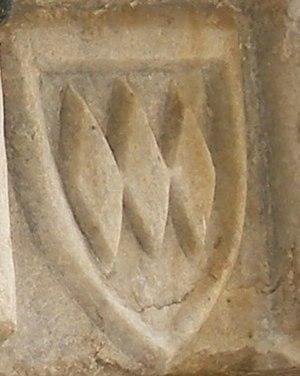
Armoiries des Crispi, ducs de Naxos. Naxos (Chora).
Giovanni II Crispo fut Duc de Naxos de 1418 à 1437.
Giacomo III Crispo fut Duc de Naxos de 1463 à 1480.
Guiglelmo II Crispo fut duc de Naxos 1453 à 1463.
Gian Giacomo Crispo fut duc de Naxos de sa naissance en 1447 à sa mort en 1453.
Giovanni III Crispo fut Duc de Naxos de 1480 à 1494.
Francesco III Crispo, Duc de Naxos de 1500 à 1510 et mort en 1511.
Francesco Iᵉʳ Crispo fut Duc de Naxos de 1383 à 1397.
Giovanni IV Crispo, né en 1499 et décédé en 1564, fut le dernier véritable duc de Naxos. Son règne, de 1510 à 1564, fut le plus long de l'histoire du duché. Giovanni IV Crispo succéda à son père Francesco en 1510. Comme il était encore mineur, la régence fut assurée par des représentants de la République de Venise, dont son oncle maternel Antonio Loredano.